Maximiliano Hernández Martínez

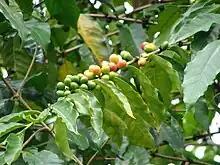
Arabica coffee, of which production and exports composed most of the Salvadoran economy throughout Martínez's presidency

Araujo's government had scheduled municipal and legislative elections for 15 December 1931. After his overthrow, the military postponed the municipal elections to 3 to 5 January and the legislative elections to 10 to 12 January 1932. They promised the elections would be free and fair, and allowed all political parties to participate, including the Communist Party. When the municipal elections took place, municipalities where the Communist Party won had their results suspended by the government. In the subsequent legislative election the following week, after early results indicated a Communist Party victory in the department of San Salvador, the official results published on 21 January announced three non-communists had won the department's three legislative seats. Violence between the National Guard, communists, and civilians persisted throughout both the municipal and legislative election processes. The government ultimately canceled the results of both elections.